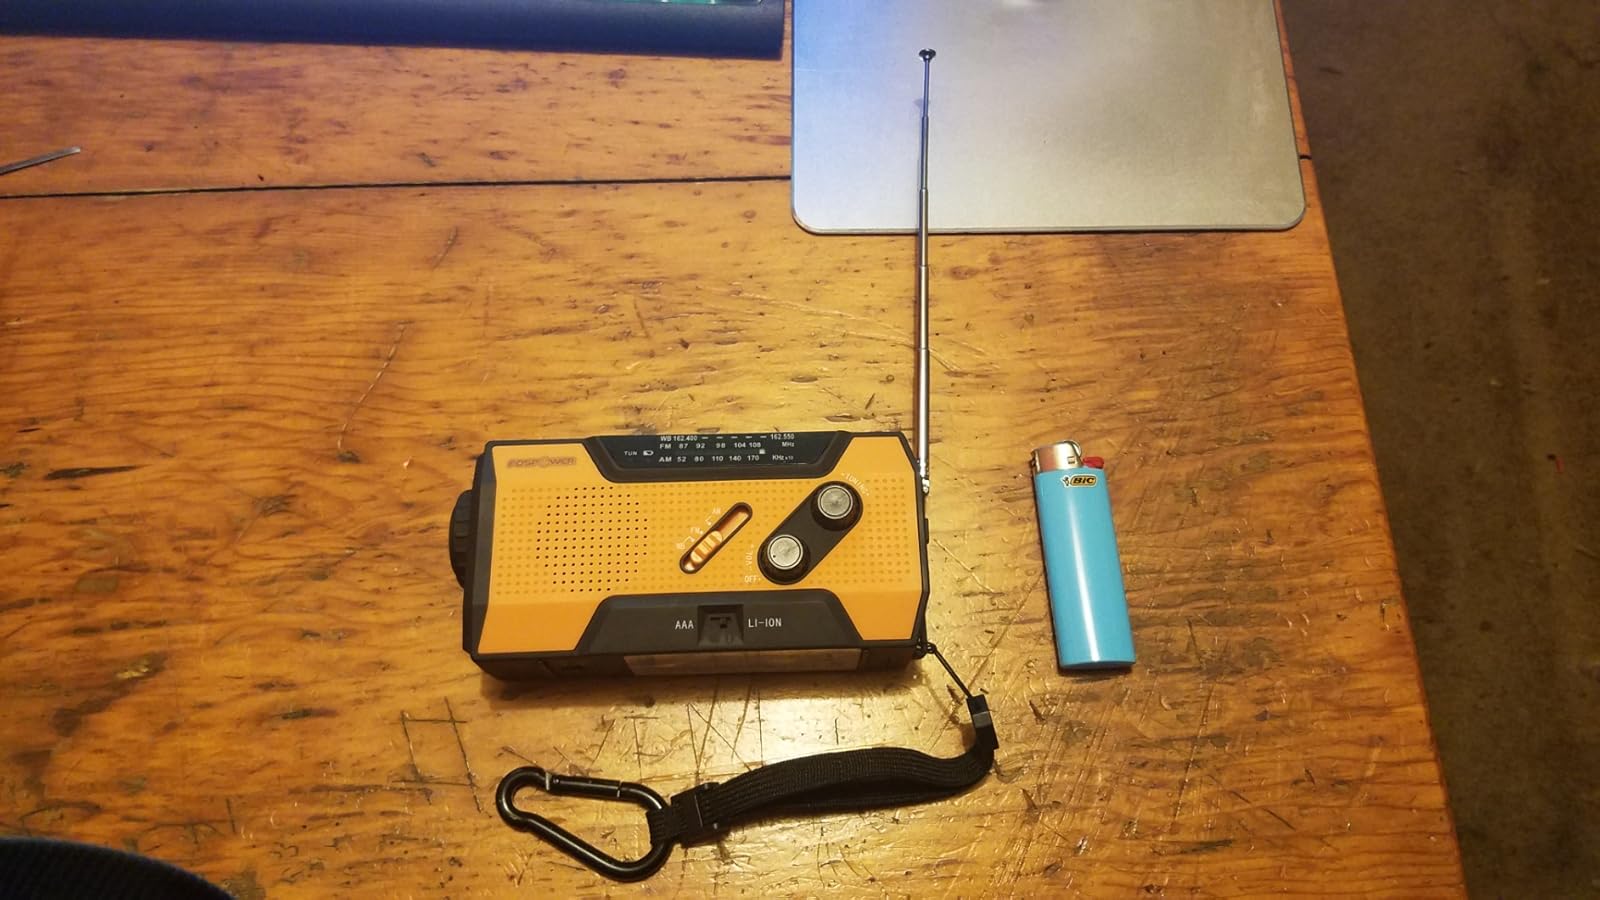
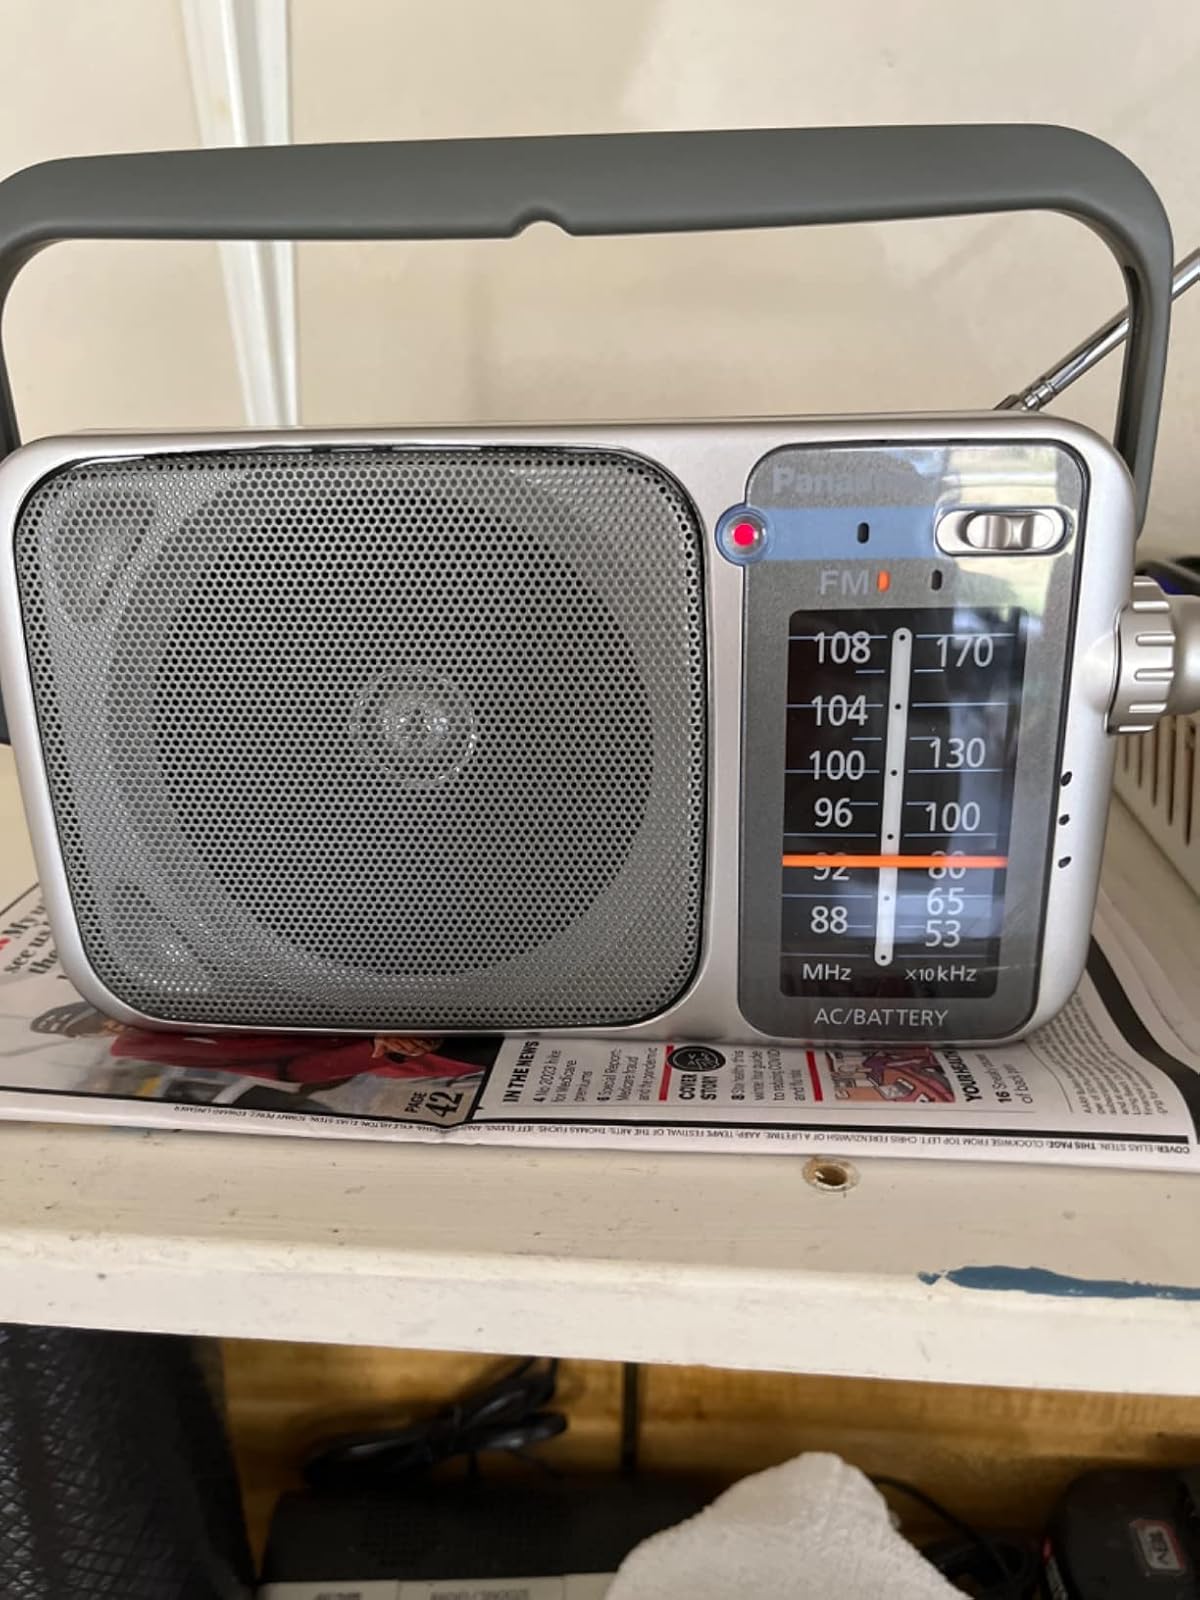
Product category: radio
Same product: no